Obsidian (character)

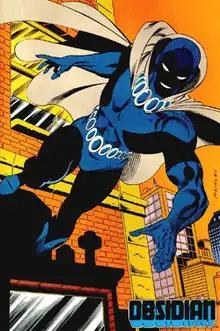
Obsidian as depicted in "Infinity Inc." #6; art by Mike Machlan.

Obsidian (Todd James Rice) is a superhero published by DC Comics. He first appeared in "All-Star Squadron" #25 (September 1983), and was created by Roy Thomas and Jerry Ordway. He is the son of Alan Scott and Rose Canton and the twin brother of Jade. According to an "Infinity, Inc." letter page, Obsidian was named "Todd" after a friend of Thomas.